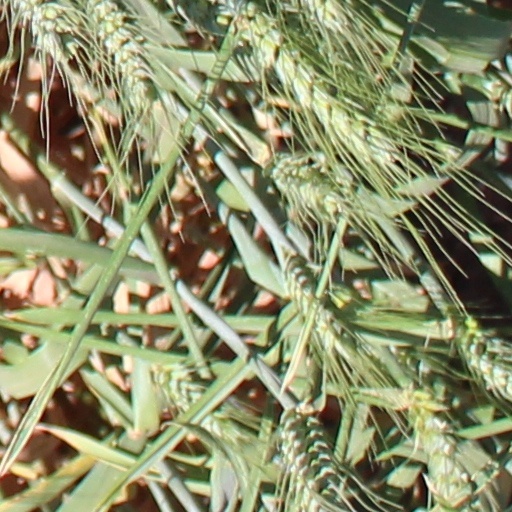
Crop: wheat